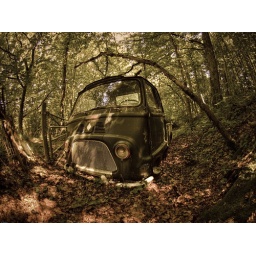
Abandoned car in the forest